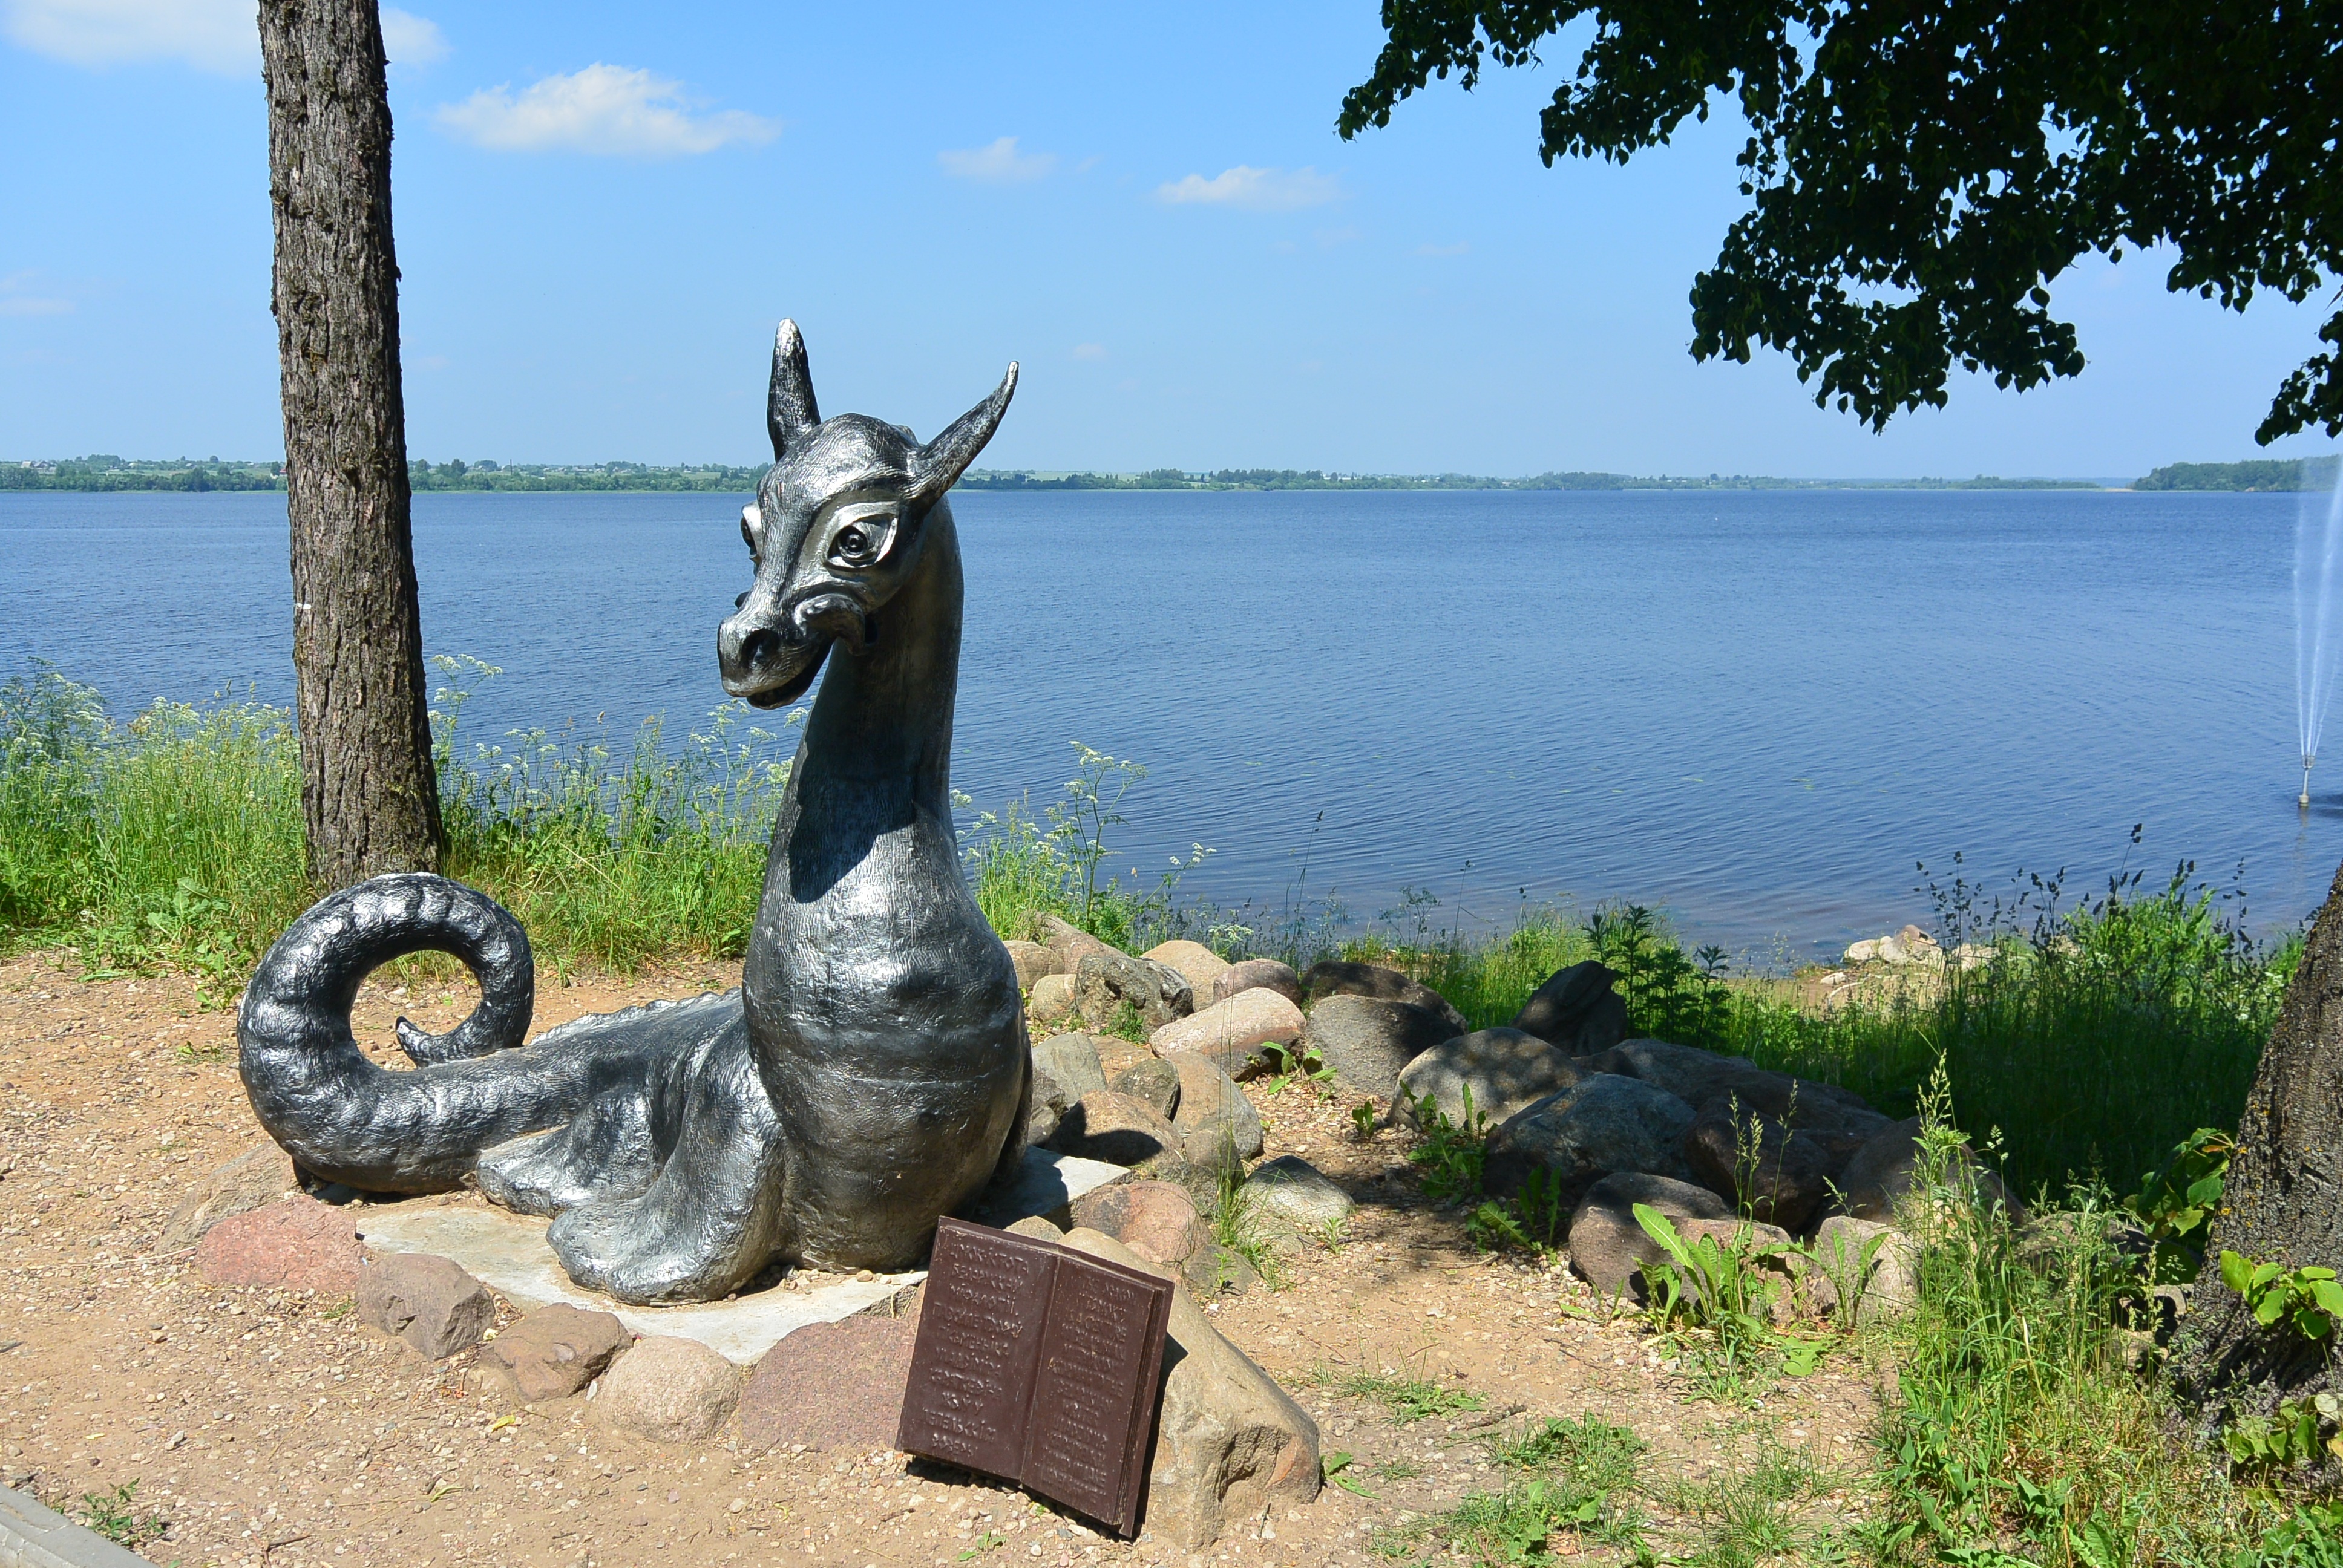
beach, landscape, tree, water, nature, forest, book, sky, lake, urban, river, monument, summer, travel, ripple, pond, wildlife, statue, zoo, reflection, silence, plants, trees, outdoors, sculpture, clouds, dragon, russia, parks, beauty in nature, reflection in the water, greens, duct, view of the lake, overgrown pond, horse like mammal, pokoj